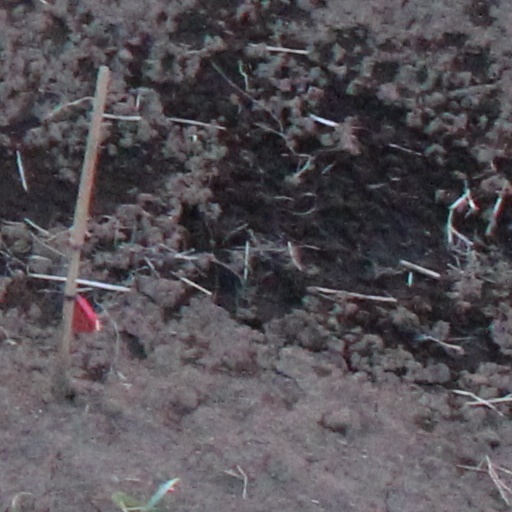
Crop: wheat